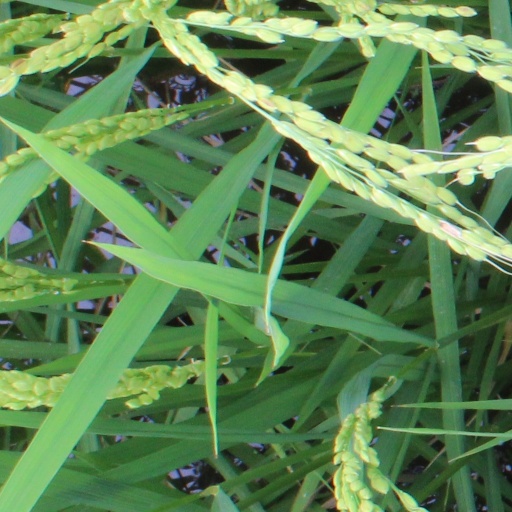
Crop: rice